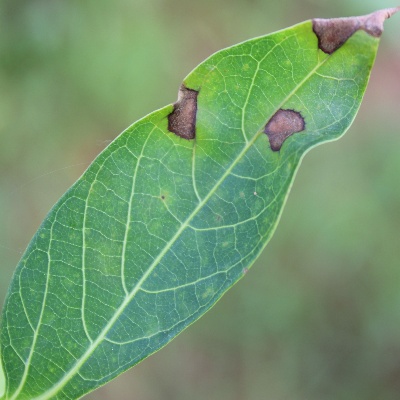
Crop: Cassava
Condition: bacterial blight